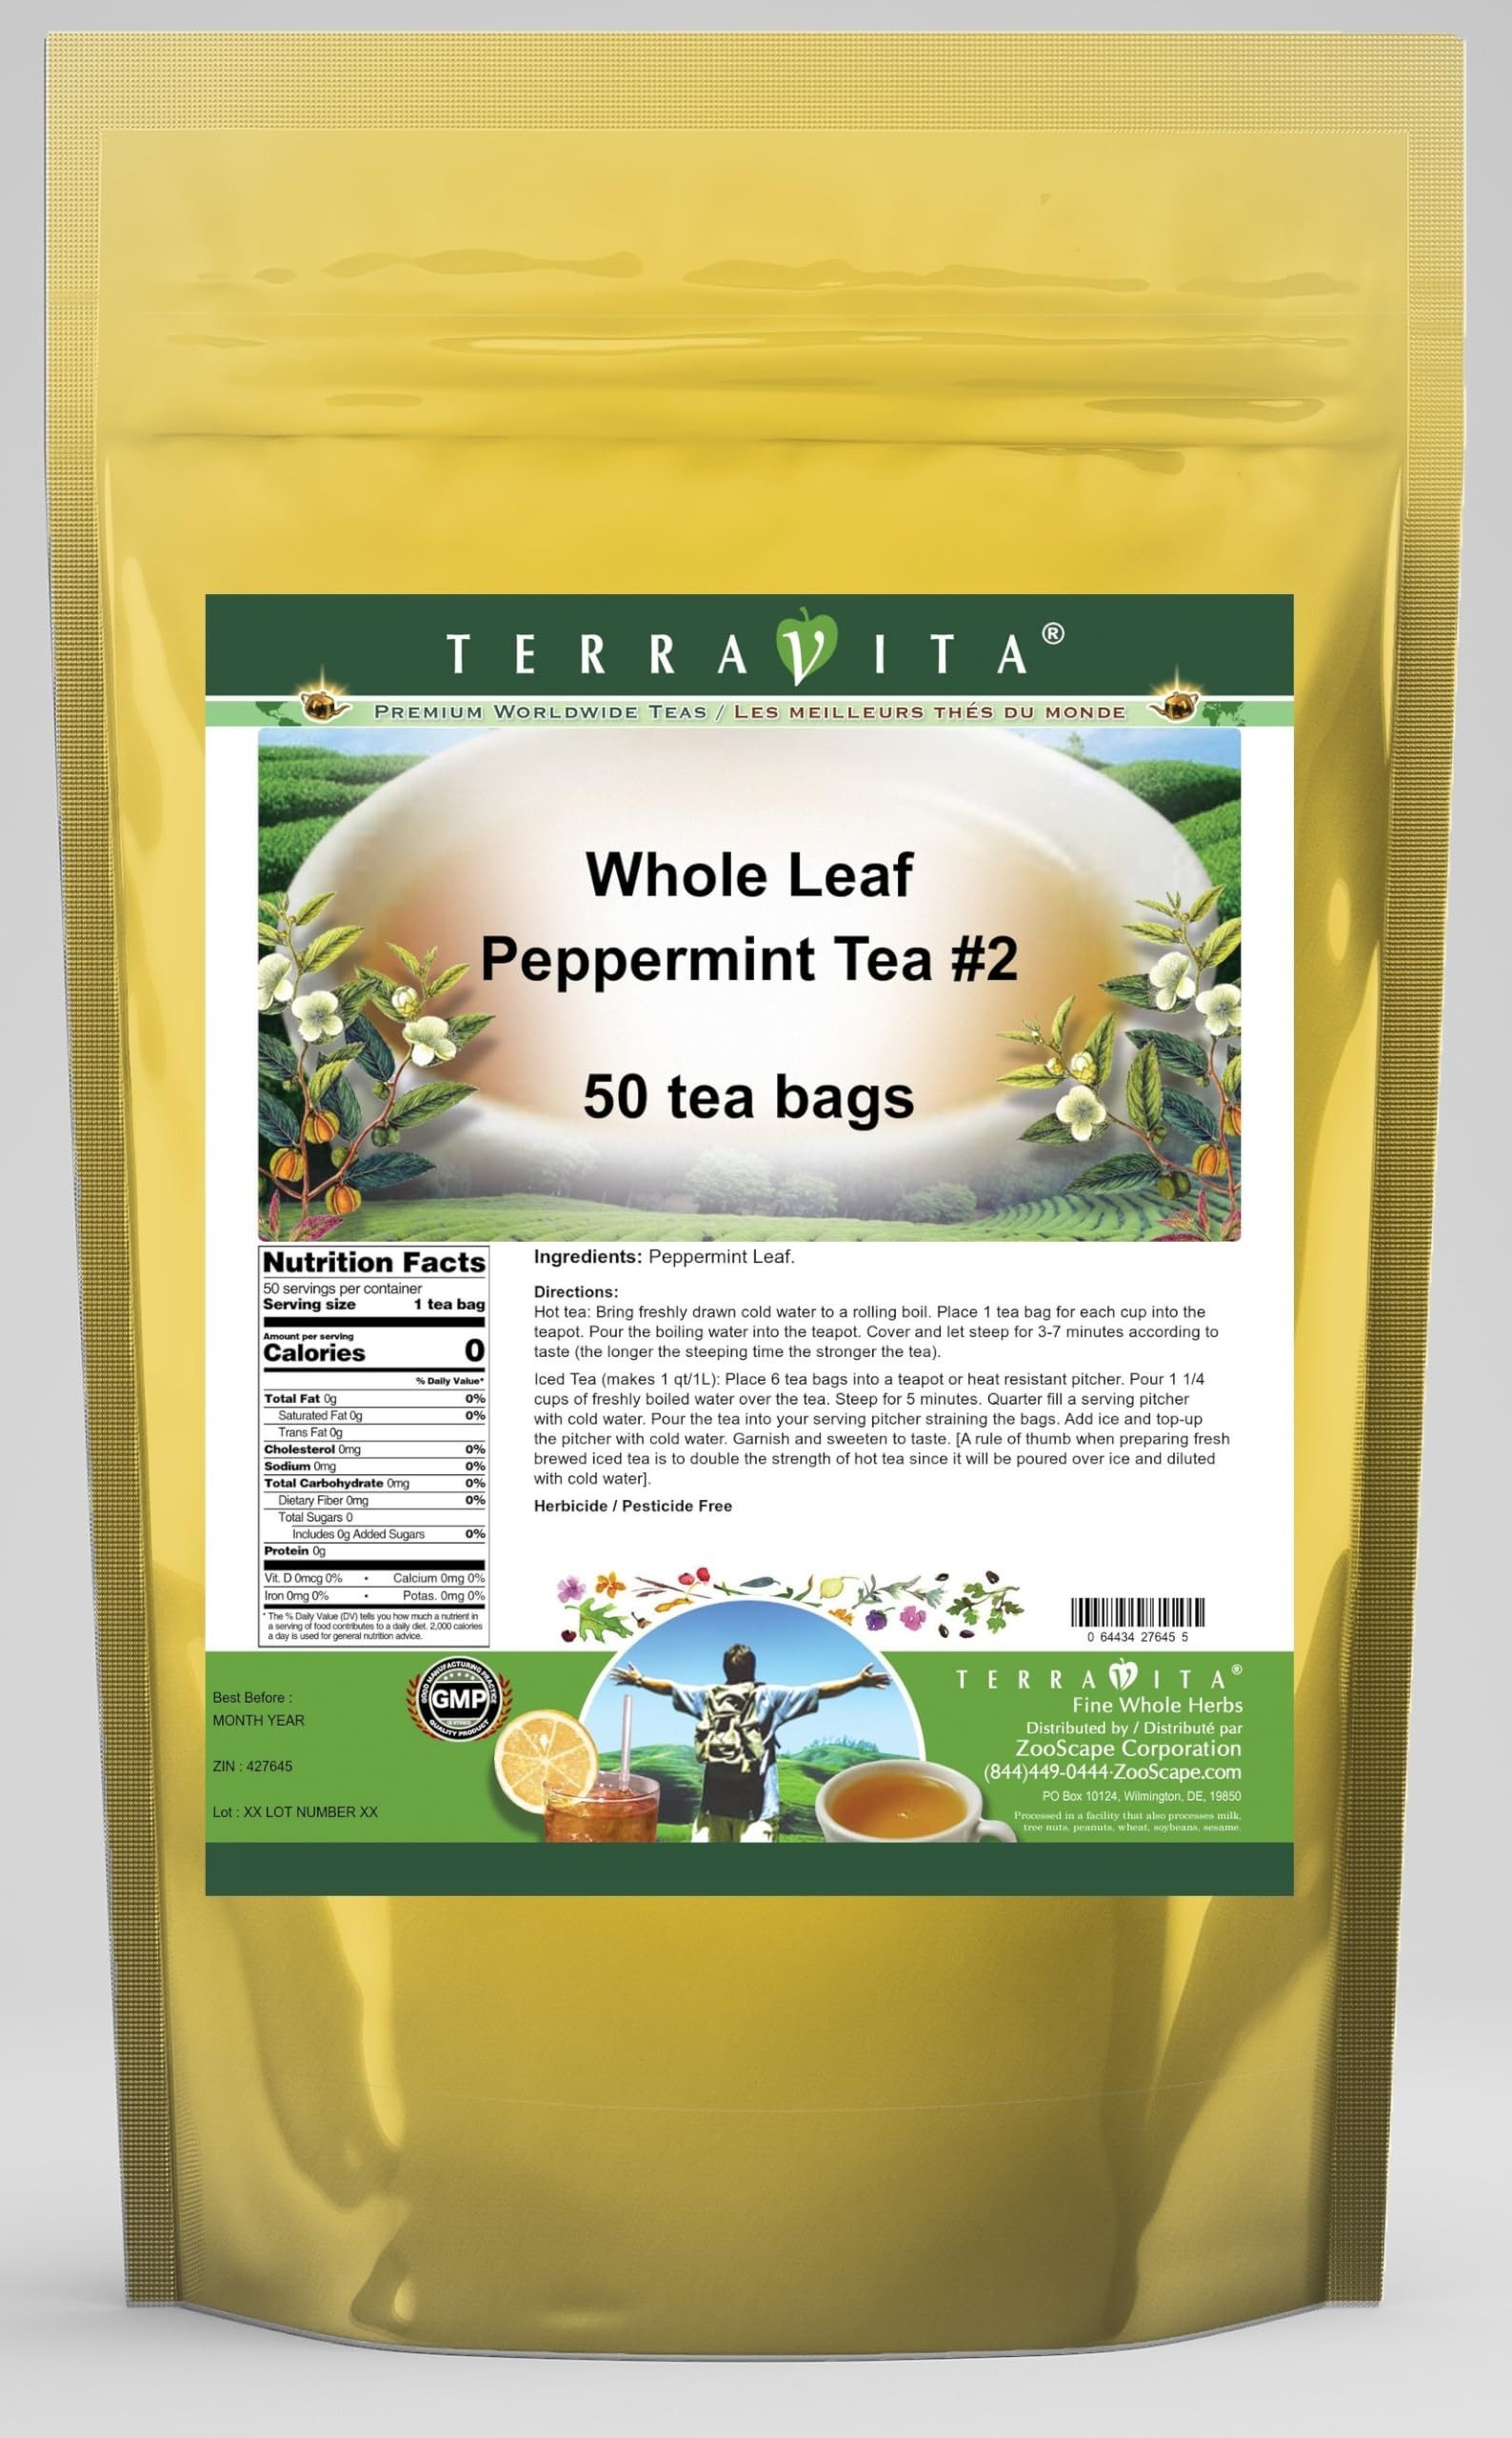
Item Name: Whole Leaf Peppermint Tea #2 (50 tea bags, ZIN: 427645)
Bullet Point 1: Whole Leaf Peppermint Tea #2 (50 tea bags, ZIN: 427645)
Bullet Point 2: No fillers.
Bullet Point 3: Manufacturer: TerraVita
Bullet Point 4: Size: 50 tea bags
Bullet Point 5: Herbal Tea Bags - Packed in a convenient upright pouch!
Product Description: Whole Leaf Peppermint Tea #2 (50 tea bags, ZIN: 427645)<BR><BR>Packaged in the United States in a GMP certified facility (Good Manufacturing Practice).<BR><BR>No fillers.<BR><BR>Manufacturer: TerraVita<BR><BR>Size: 50 tea bags<BR><BR>Herbal Tea Bags - Packed in a convenient upright pouch!<BR><BR>Ingredients: Peppermint Leaf
Value: 50.0
Unit: Count

Price: 36.16